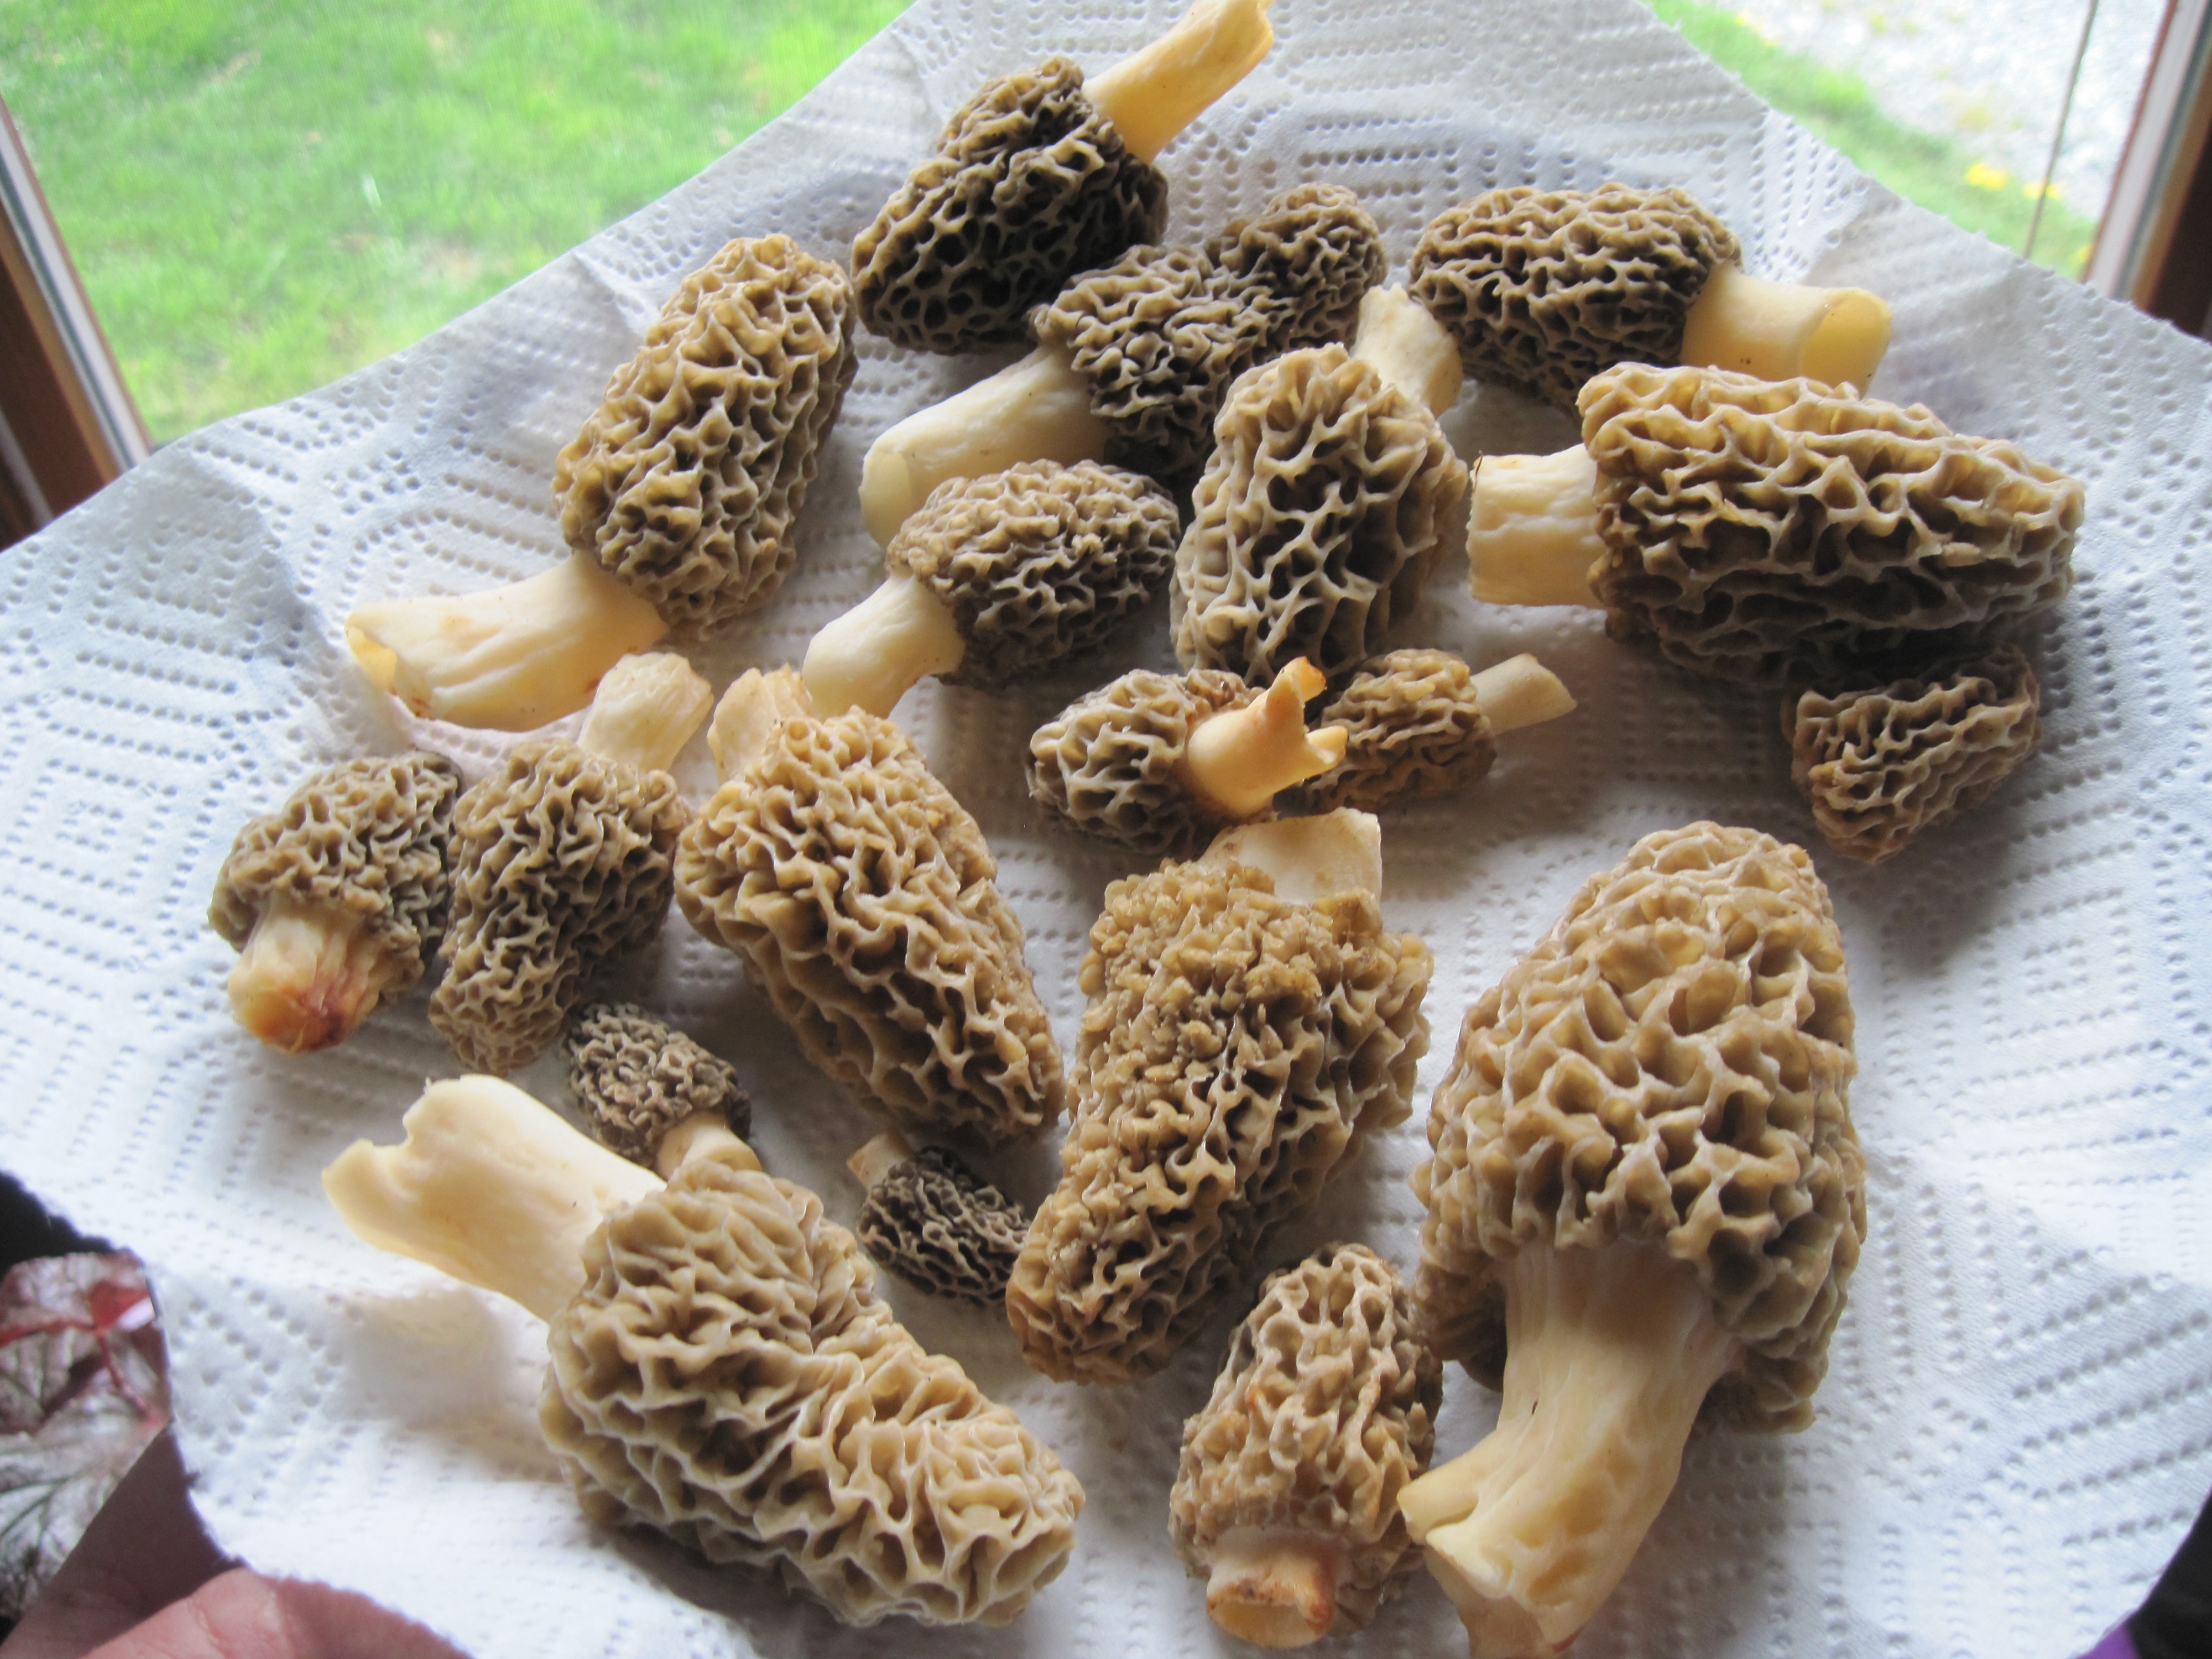
nature, forest, food, spring, produce, natural, fresh, mushroom, gourmet, eat, cuisine, delicious, fungus, fungi, mushrooms, matsutake, oyster mushroom, edible mushroom, shiitake, morels, medicinal mushroom, pleurotus eryngii